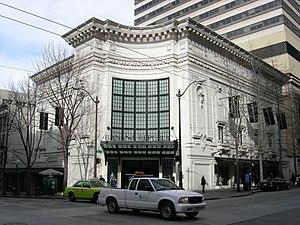
Le Coliseum Theater est une ancienne salle de cinéma américaine à Seattle, dans l'État de Washington. Premier édifice de ce genre dans la ville lorsqu'il ouvre le 8 janvier 1916, il est inscrit au Registre national des lieux historiques depuis le 7 juillet 1975. Il est aujourd'hui utilisé comme magasin sous enseigne Banana Republic.